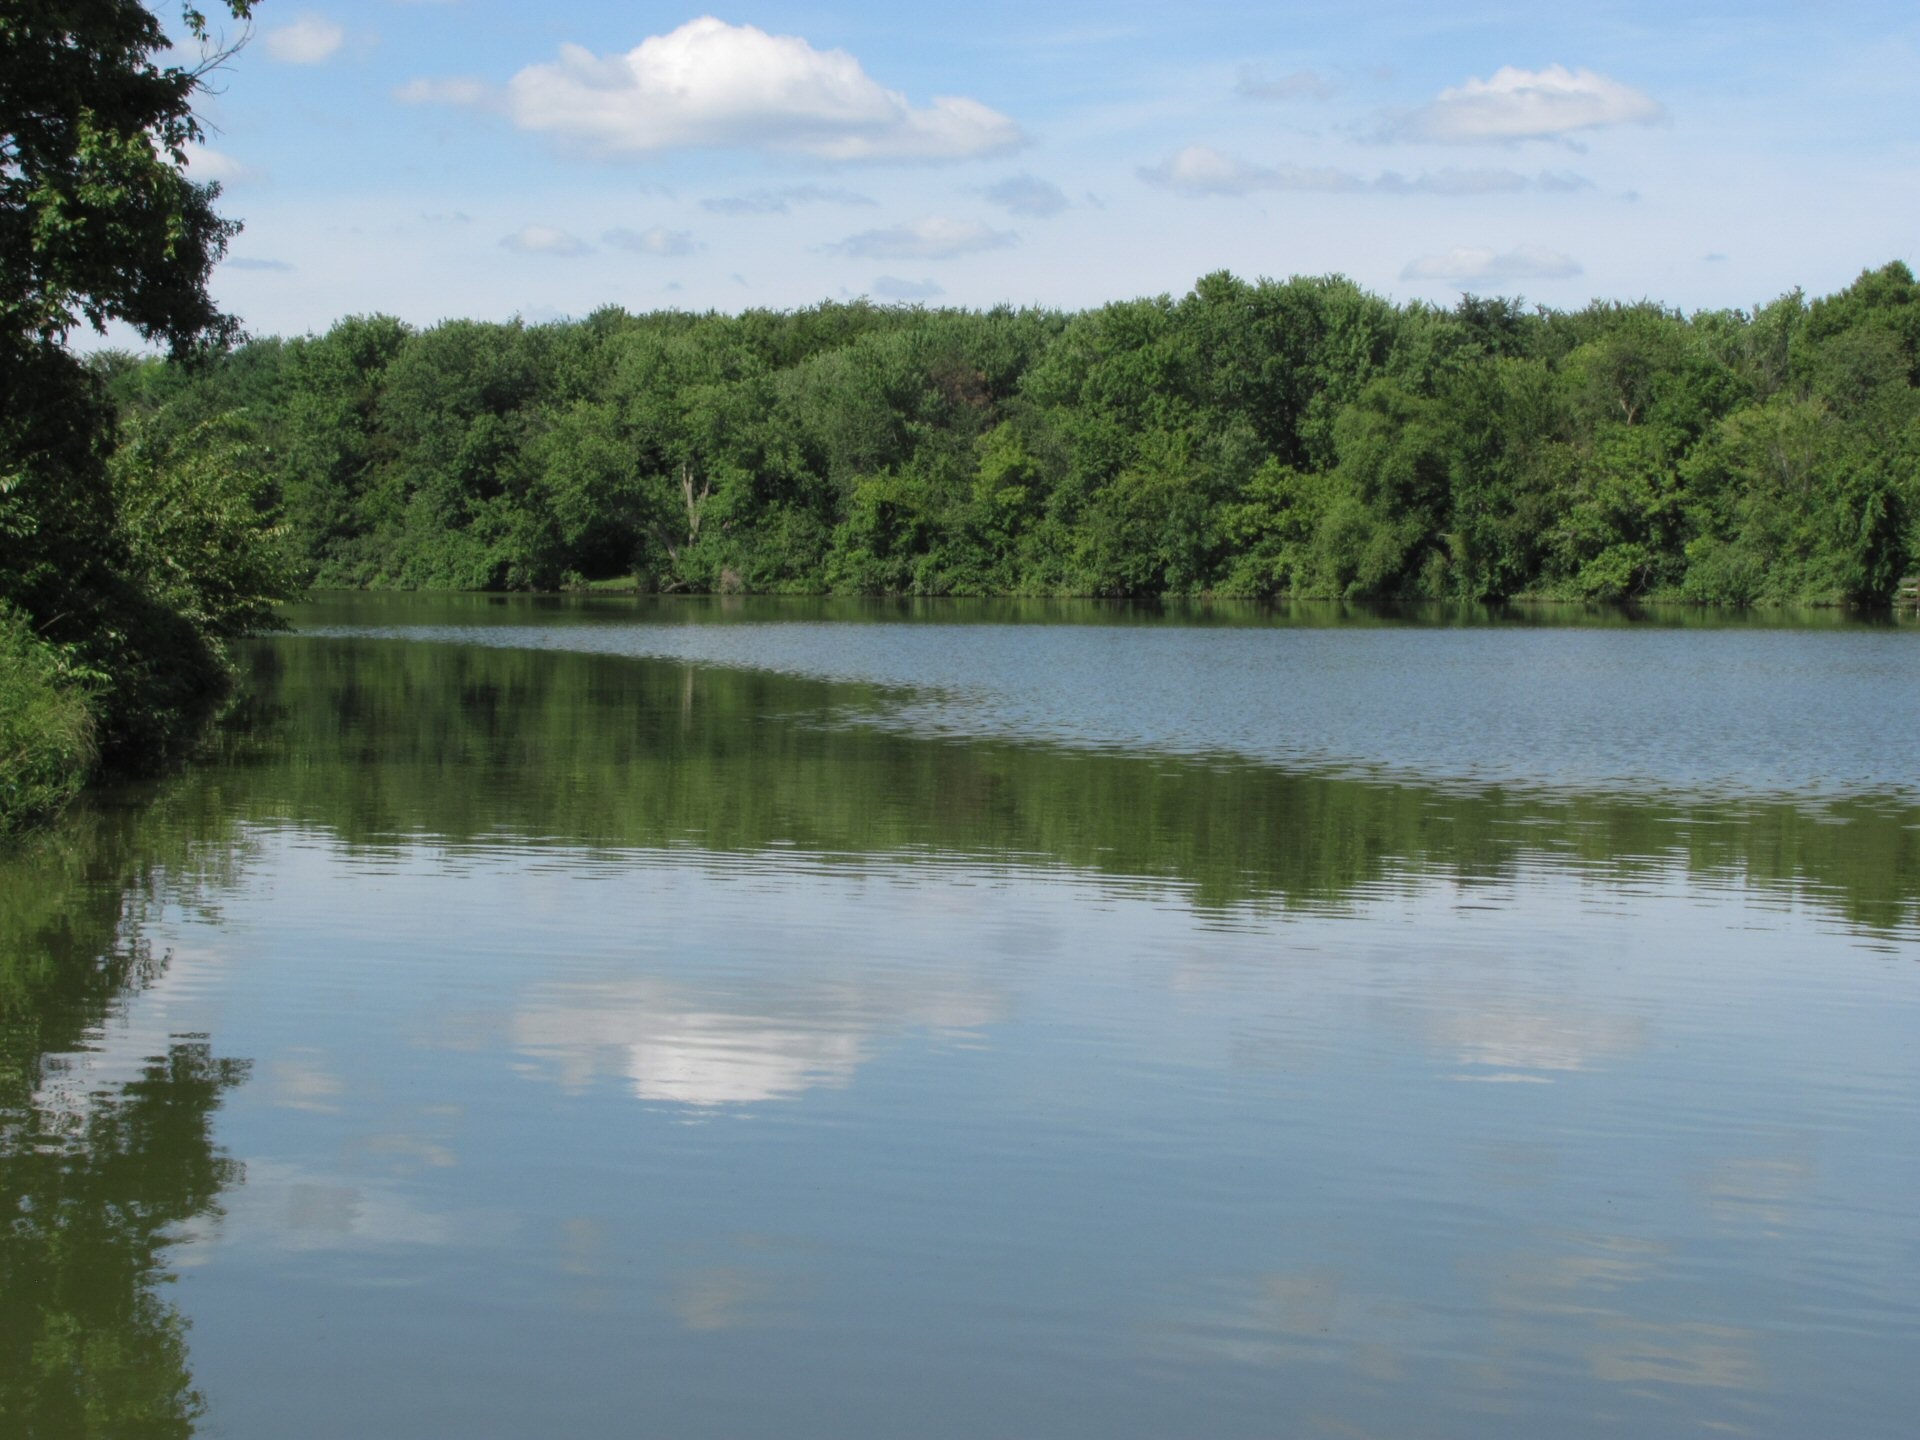
landscape, tree, water, marsh, sky, lake, view, river, summer, pond, reflection, scenic, scenery, reservoir, body of water, wetland, floodplain, habitat, loch, ecosystem, tarn, fish pond, natural environment